The Signpost

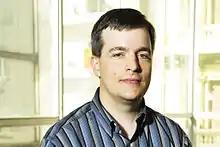
"Signpost" founder Michael Snow later chaired the Wikimedia Foundation's board of trustees.

The online newspaper, first published in January 2005 as "The Wikipedia Signpost", was later renamed "The Signpost". It was founded by the lawyer Michael Snow, a Wikipedian who later chaired the Wikimedia Foundation's Board of Trustees. Similar efforts had been made with "Wikipedia:Announcements" by Larry Sanger on November 20, 2001, "Wikimedia News" on Meta-Wiki November 14, 2002, and "Wikipedia-Kurier" in the German Wikipedia on December 10, 2003.